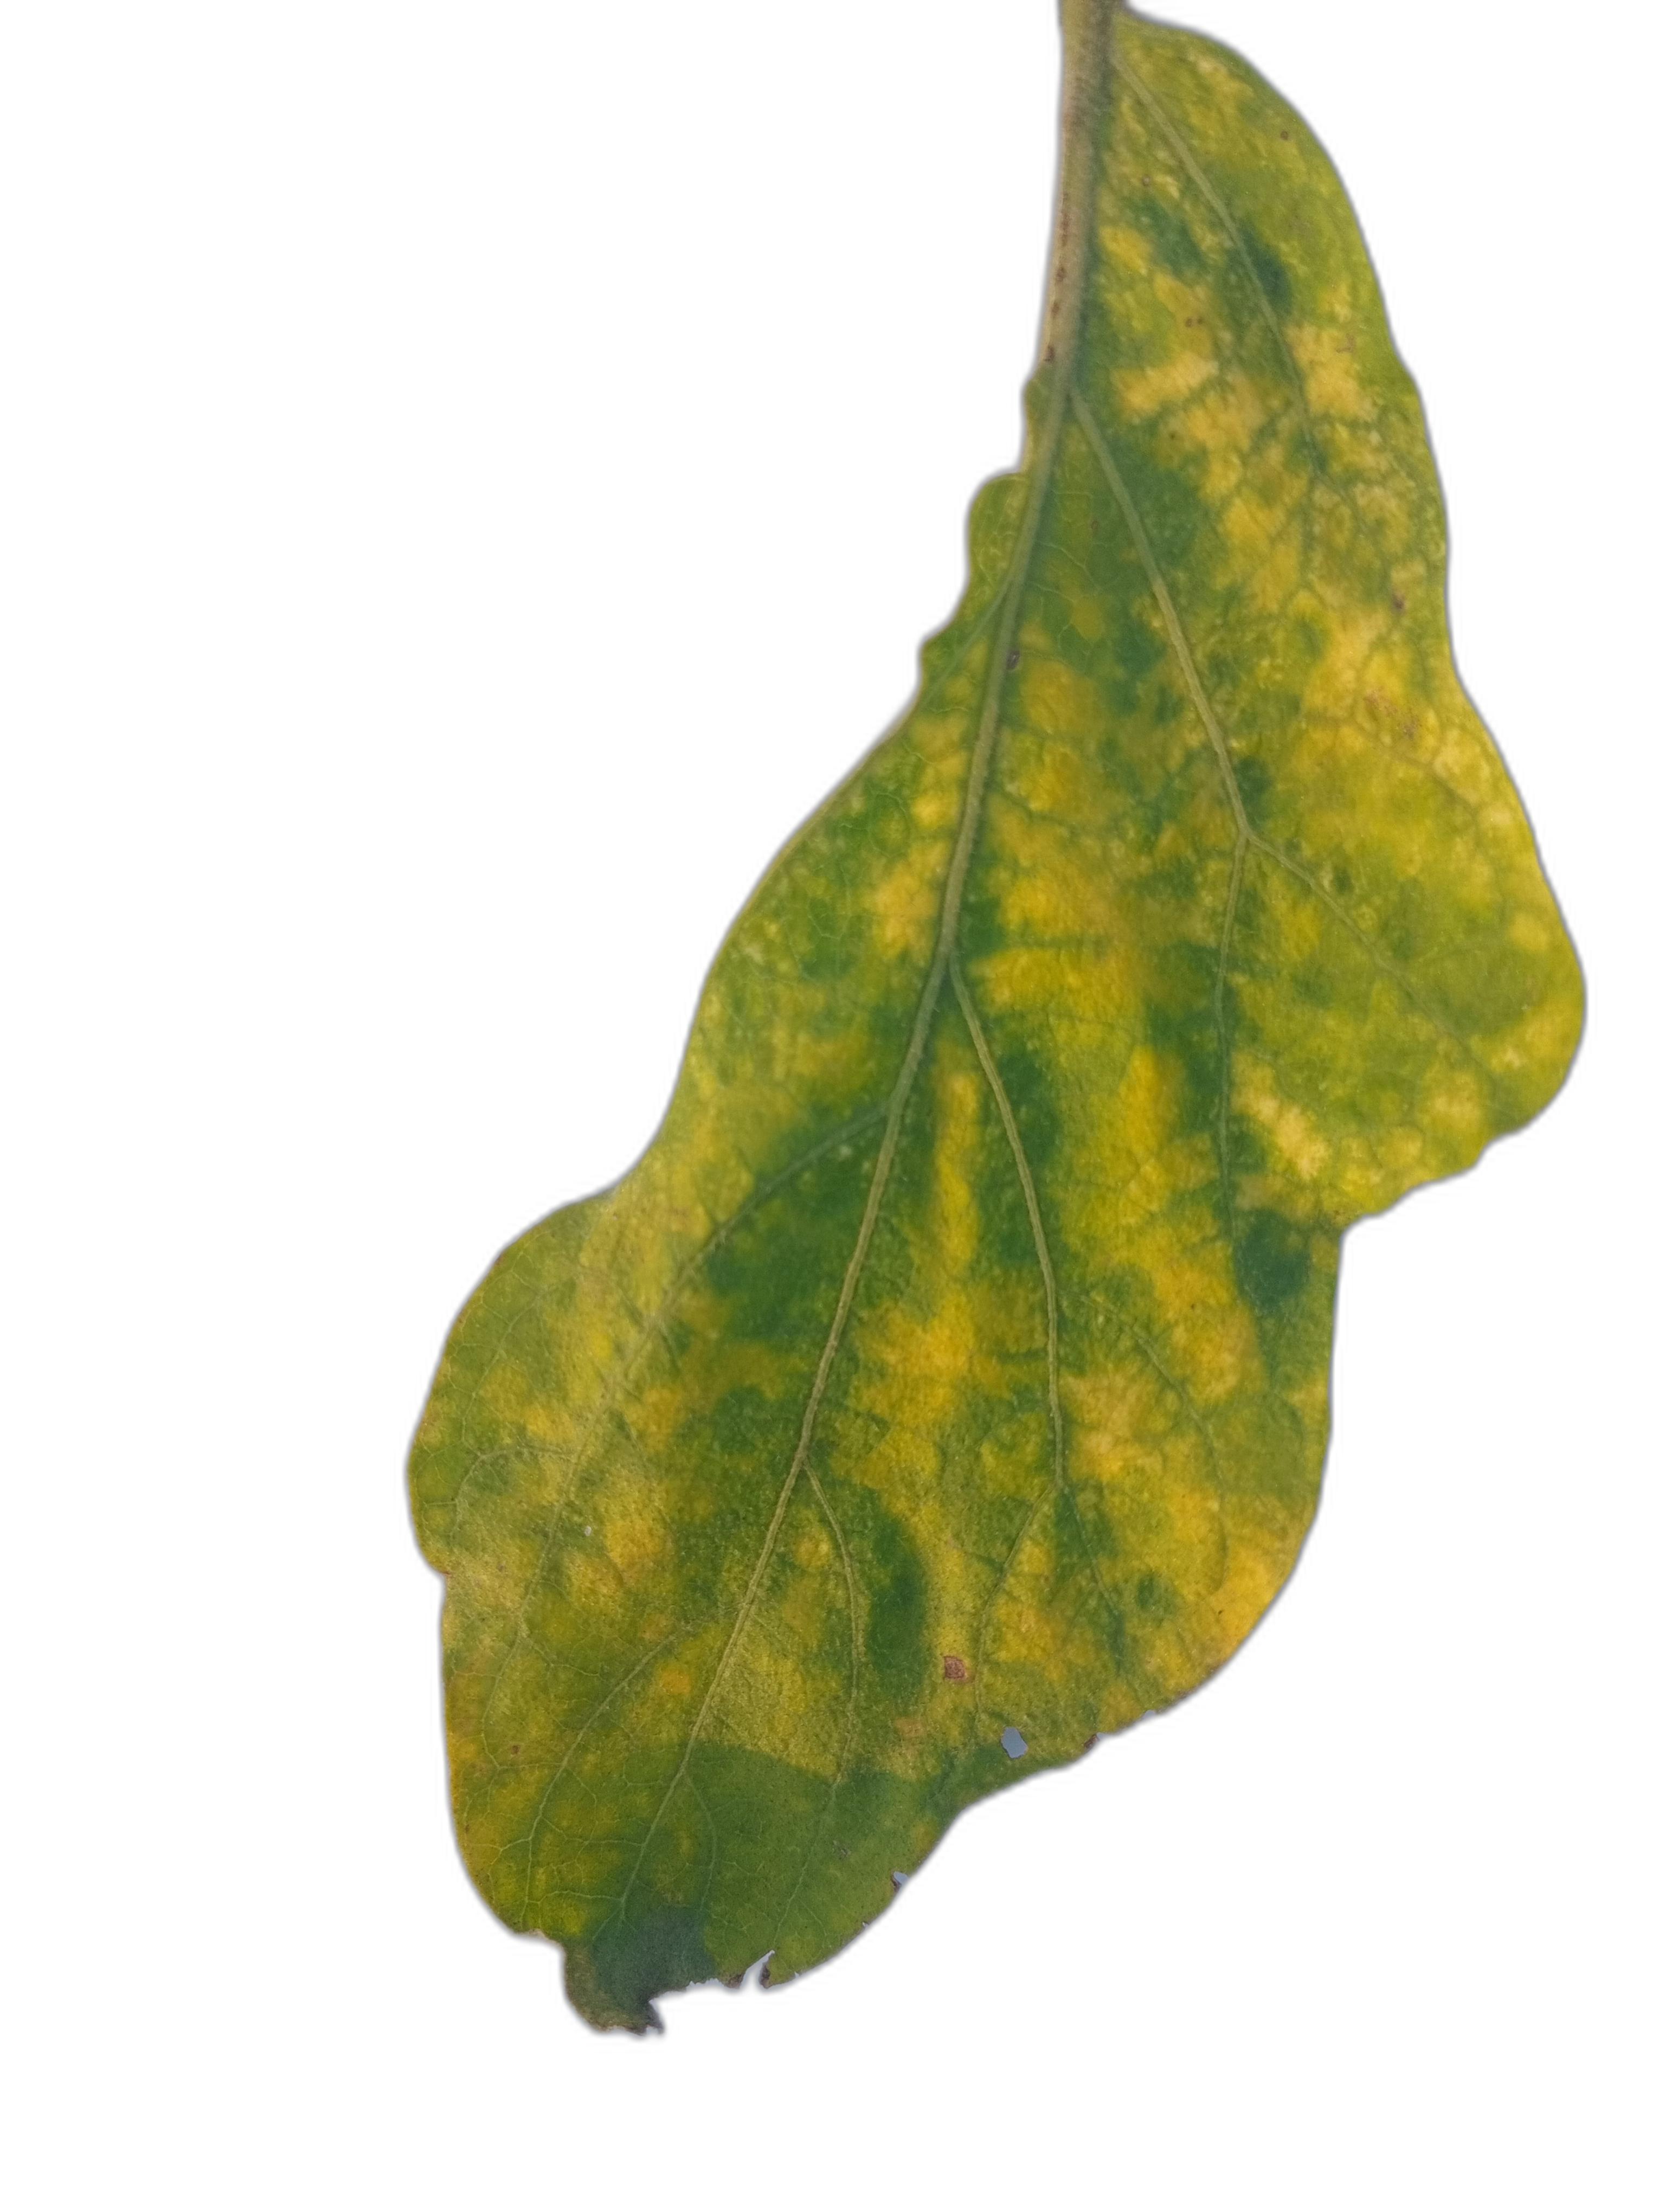
Label: Mosaic Virus Disease